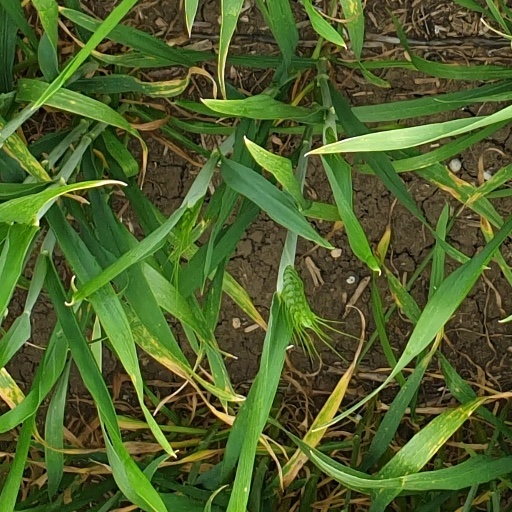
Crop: wheat